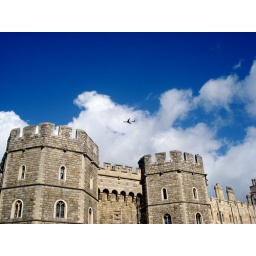
View of airplane flying over Windsor Castle, England, 2008